Pitot tube

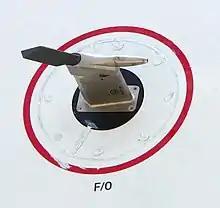
Aircraft use pitot tubes to measure airspeed. This example, from an Airbus A380, combines a pitot tube (right) with a static port and an angle-of-attack vane (left). Air-flow is right to left.

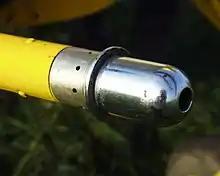
Pitot tube on Kamov Ka-26 helicopter

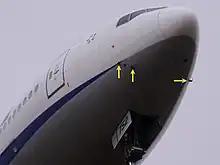
Location of pitot tubes on a Boeing 777

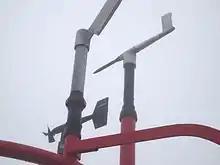
Weather instruments at Mount Washington Observatory. Pitot tube static anemometer is on the right.

A pitot tube (also pitot probe) measures fluid flow velocity. It was invented by French engineer Henri Pitot during his work with aqueducts and published in 1732, and modified to its modern form in 1858 by Henry Darcy. It is widely used to determine the airspeed of aircraft; the water speed of boats; and the flow velocity of liquids, air, and gases in industry.